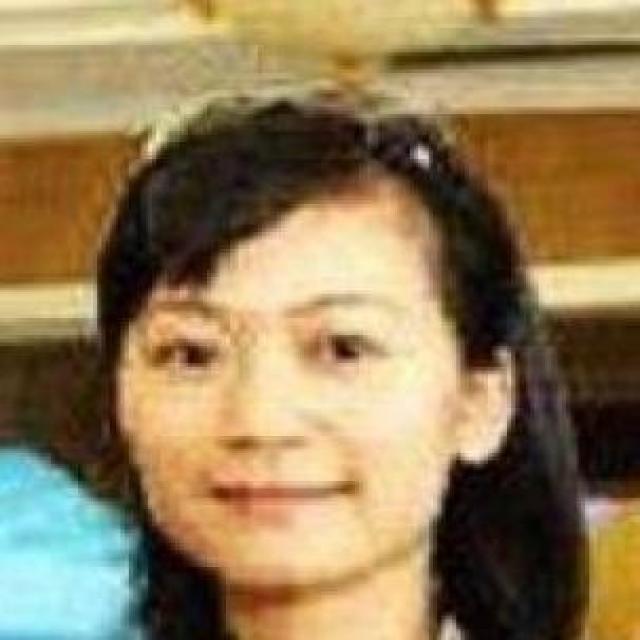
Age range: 21-44